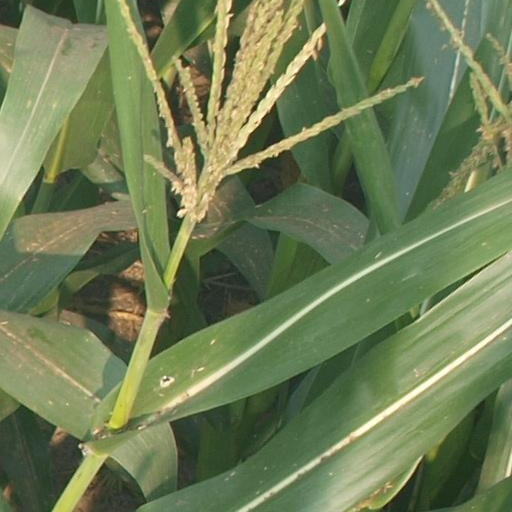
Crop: maize; corn